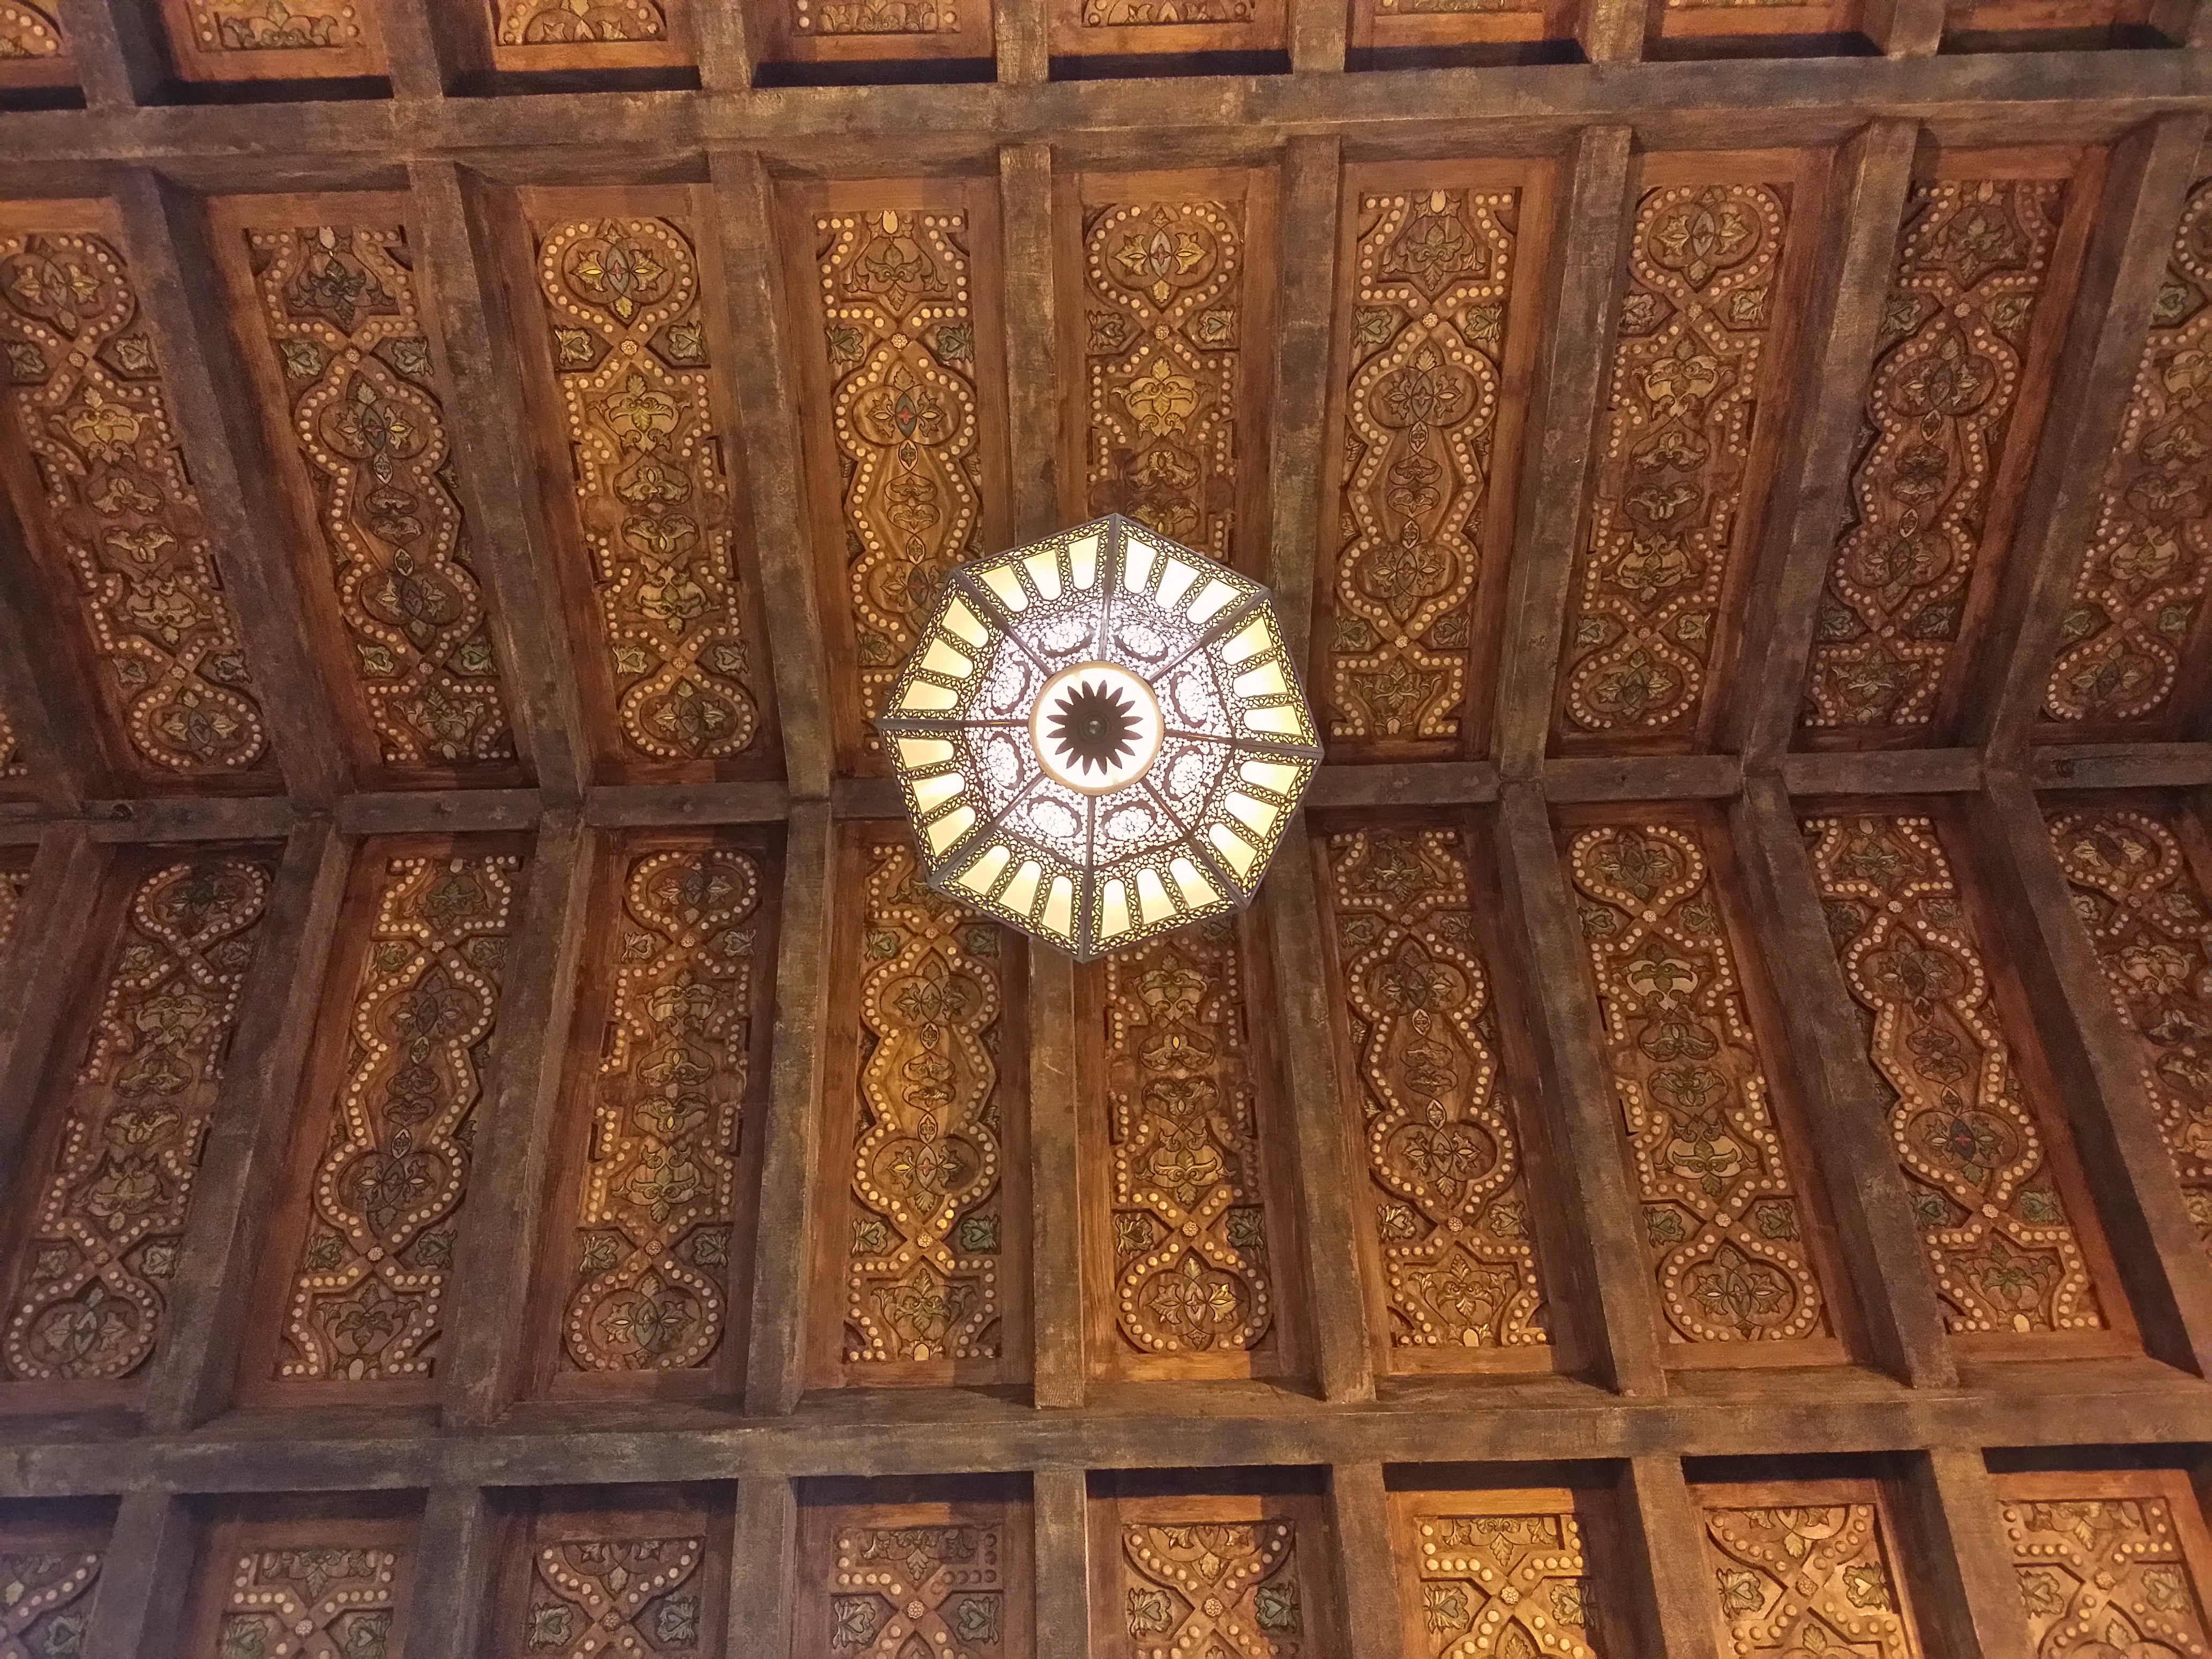
wood, antique, floor, window, wall, ceiling, pattern, design, symmetry, carving, flooring, ancient history